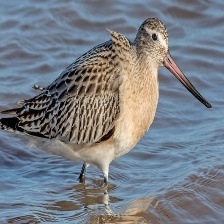
Species: BAR-TAILED GODWIT
Scientific name: LIMOSA LAPPONICA